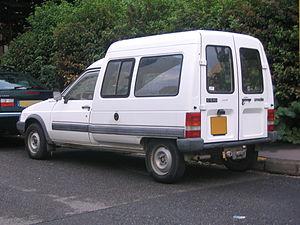
Une C15 ""Familiale"" (1991+), reconnaissable aux deux vitres latérales (coulissantes) supplémentaires et à la présence d'une banquette pour passagers à l'arrière.